Michael McCary

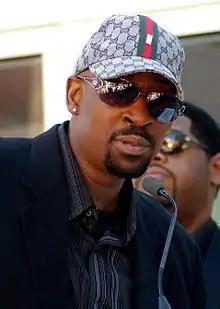
McCary in January 2012

Michael Sean McCary (born December 16, 1971) is an American musician known for being a former bass singer of the R&B group Boyz II Men (in which he was sometimes known as Mike Bass).